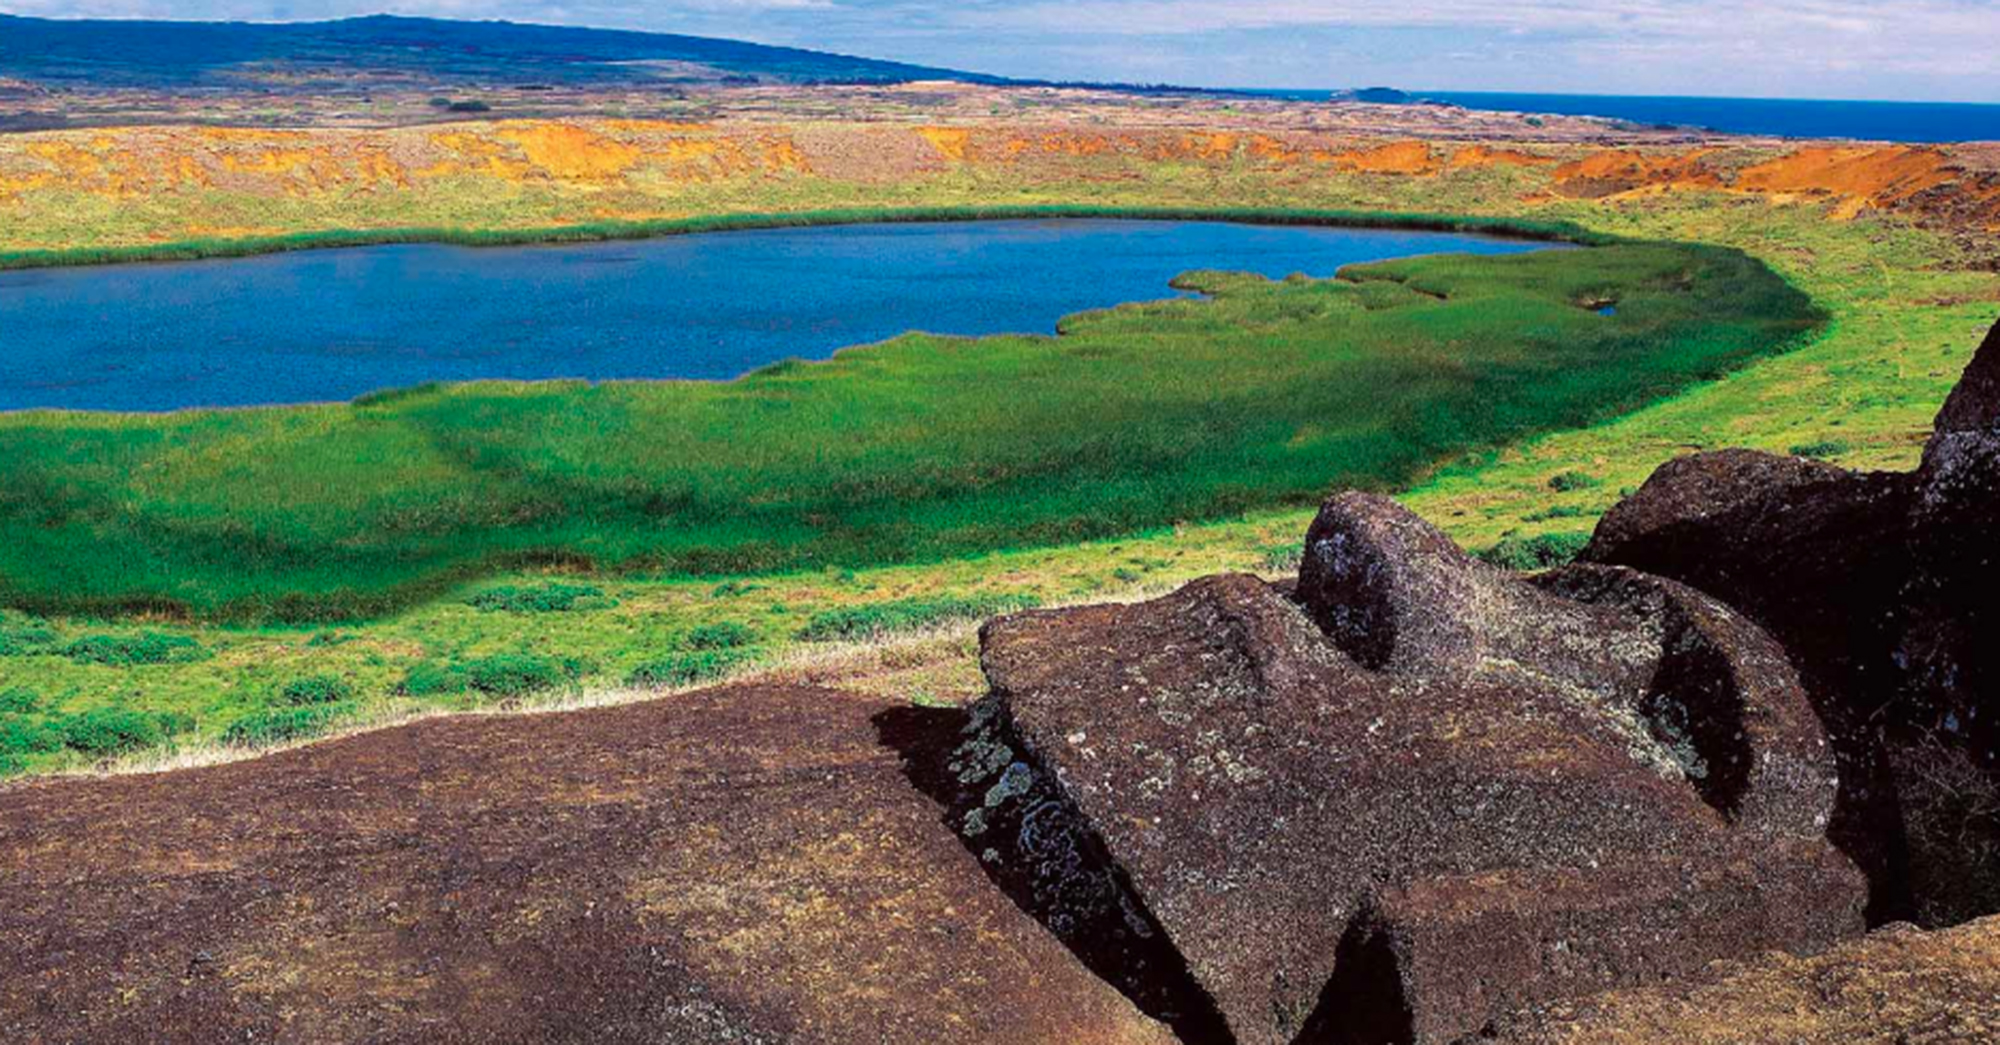
natural, nature, natural landscape, natural environment, grassland, wilderness, hill, reservoir, sky, rock, grass, landscape, tree, ecoregion, watercolor paint, plain, fell, photography, lake, national park, rural area, mountain, geology, painting, prairie, meadow, reflection, river, tundra, state park